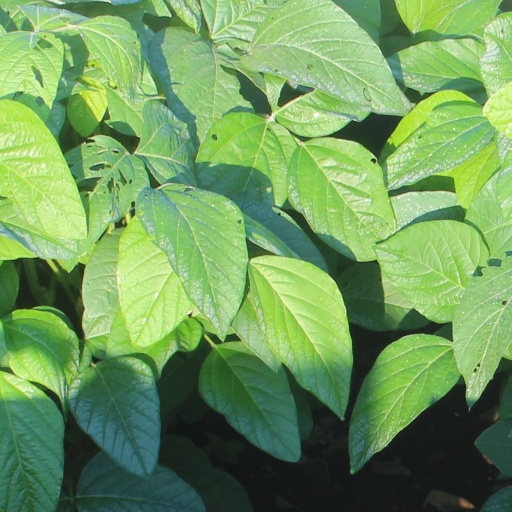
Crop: soybean